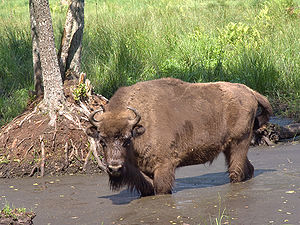
Województwo podlaskie
Bison i Bialowieza nationalpark
Województwo podlaskie er en administrativ del af det nordøstlige Polen, et af de 16 voivodskaber, der blev skabt, efter den administrative reform i 1999. Voivodskabets hovedstad er Białystok. Voivodskabet Podlasie har et areal på 20.180 km² og 1.197.610 indbyggere, befolkningstætheden er på 59,3 personer pr km².